Dalmatian Italians

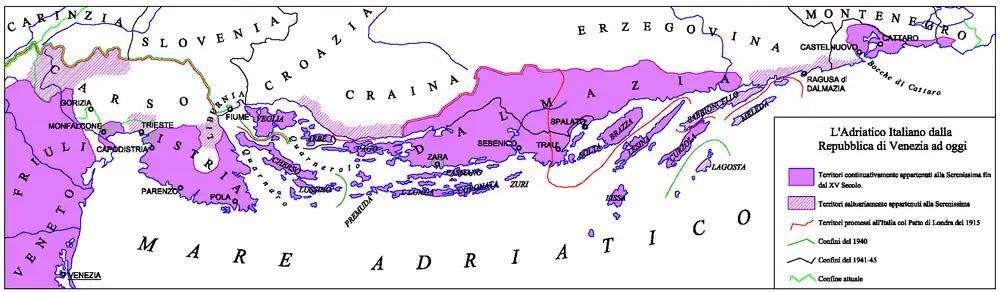
Map of Dalmatia and Istria with the ancient domains of the Republic of Venice (indicated in fuchsia. Dashed diagonally, the territories that belonged occasionally)

Roman Dalmatia was fully Latinized by 476 AD when the Western Roman Empire disappeared. In the Early Middle Ages, the territory of the Byzantine province of Dalmatia reached in the North up to the river Sava, and was part of the Praetorian prefecture of Illyricum. In the middle of the 6th and the beginning of the 7th century began the Slavic migration, which caused the Romance-speaking population, descendants of Romans and Illyrians (speaking Dalmatian), to flee to the coast and islands. The hinterland, semi-depopulated by the Barbarian Invasions, Slavic tribes settled. The Dalmatian cities retained their Romanic culture and language in cities such as Zadar, Split and Dubrovnik. Their own Vulgar Latin, developed into Dalmatian, a now extinct Romance language. These coastal cities (politically part of the Byzantine Empire) maintained political, cultural and economic links with Italy, through the Adriatic Sea. On the other side communications with the mainland were difficult because of the Dinaric Alps. Due to the sharp orography of Dalmatia, even communications between the different Dalmatian cities, occurred mainly through the sea. This helped Dalmatian cities to develop a unique Romance culture, despite the mostly Slavicized mainland.